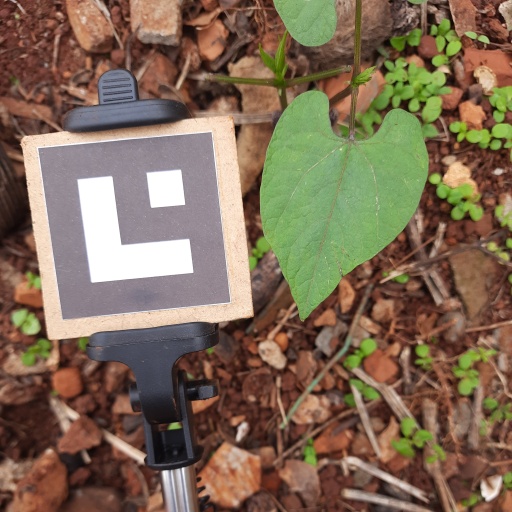
Observations: flat surface, no eating holes, under shade